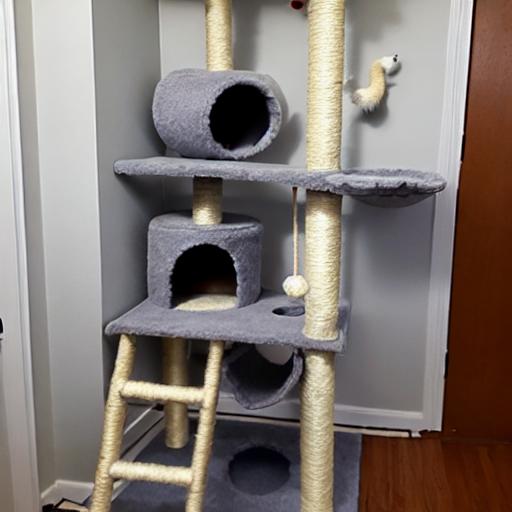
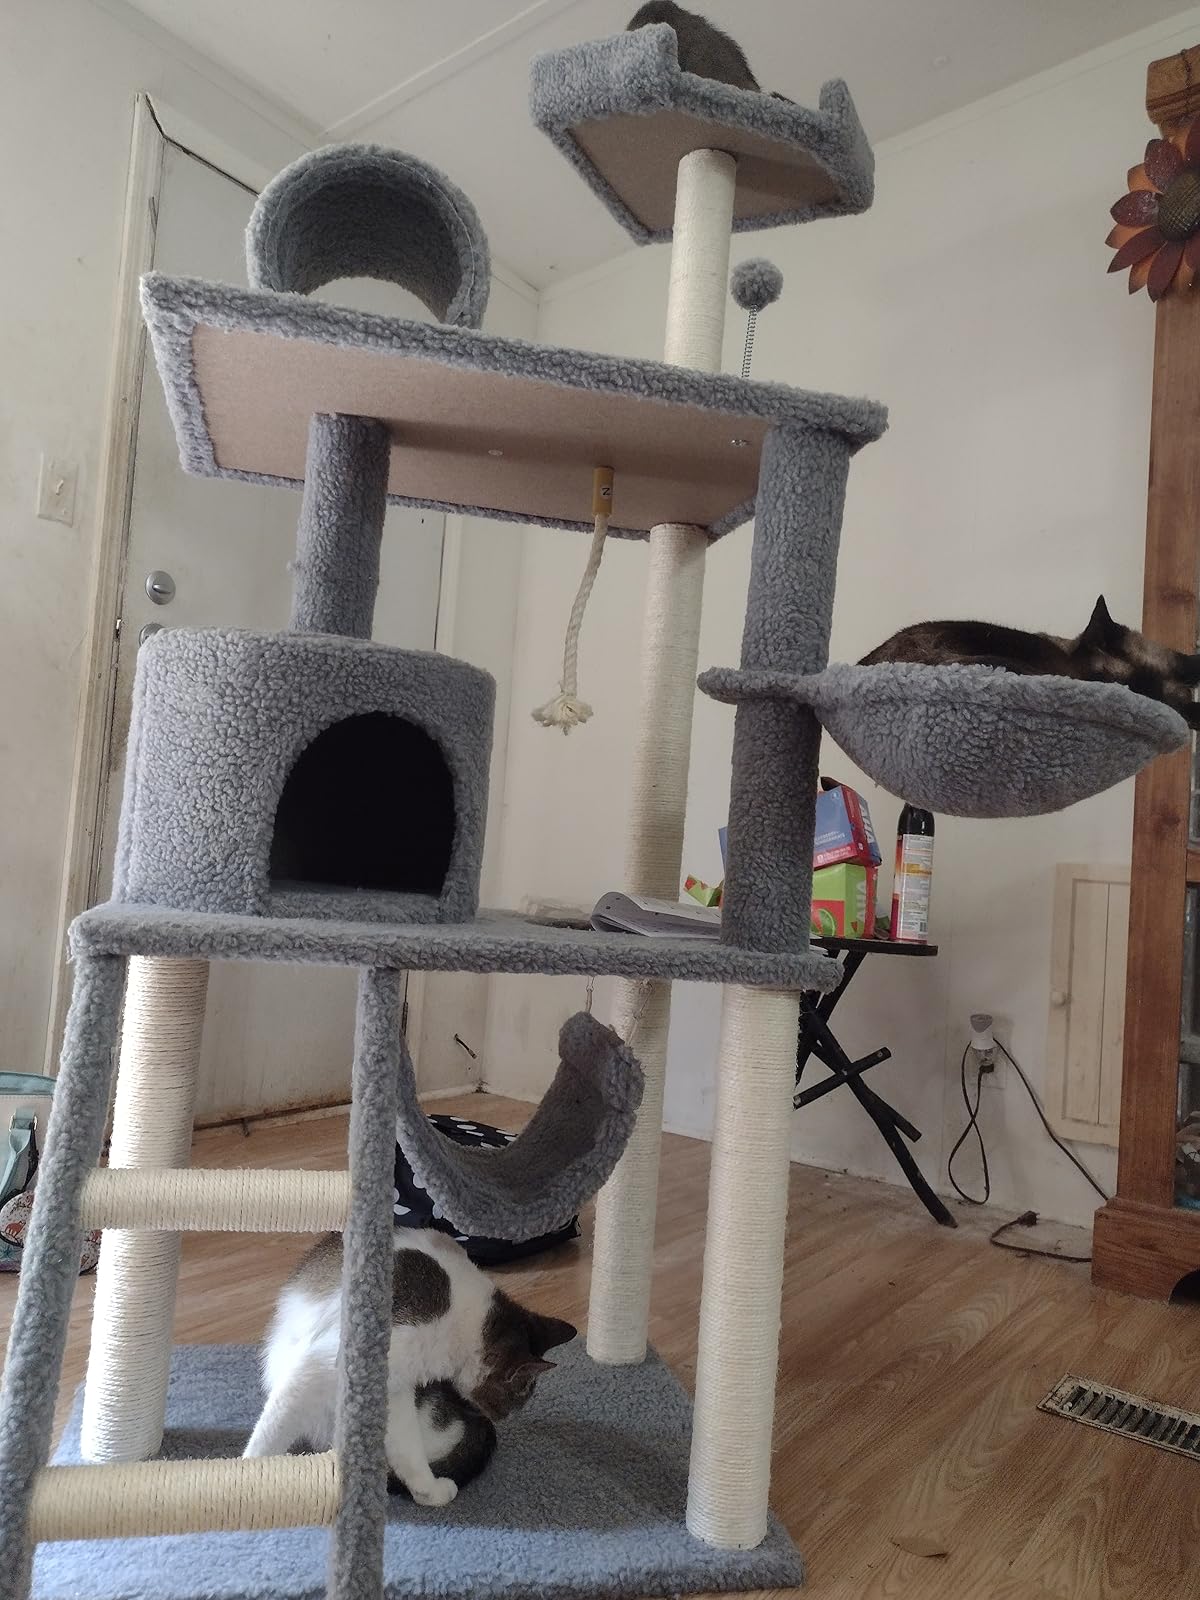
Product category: items_cat tree
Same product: no